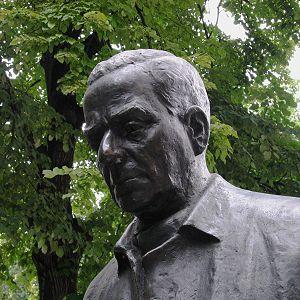
Ivo Andrić, né le 9 octobre 1892 à Dolac, en Bosnie-Herzégovine alors administrée par l'Autriche-Hongrie, et mort le 13 mars 1975 à Belgrade, est un écrivain yougoslave.